Presidency of Joe Biden

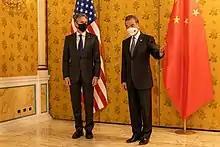
Secretary of State Antony Blinken meets with Chinese State Councillor and Foreign Minister Wang Yi on October 31, 2021.

In a national address in March 2021, after mass shootings in the Atlanta area and Boulder, Colorado, Biden advocated further gun regulations, such as a restored ban on assault weapons and a high-capacity magazine ban, as well as reinforcing preexisting background checks.